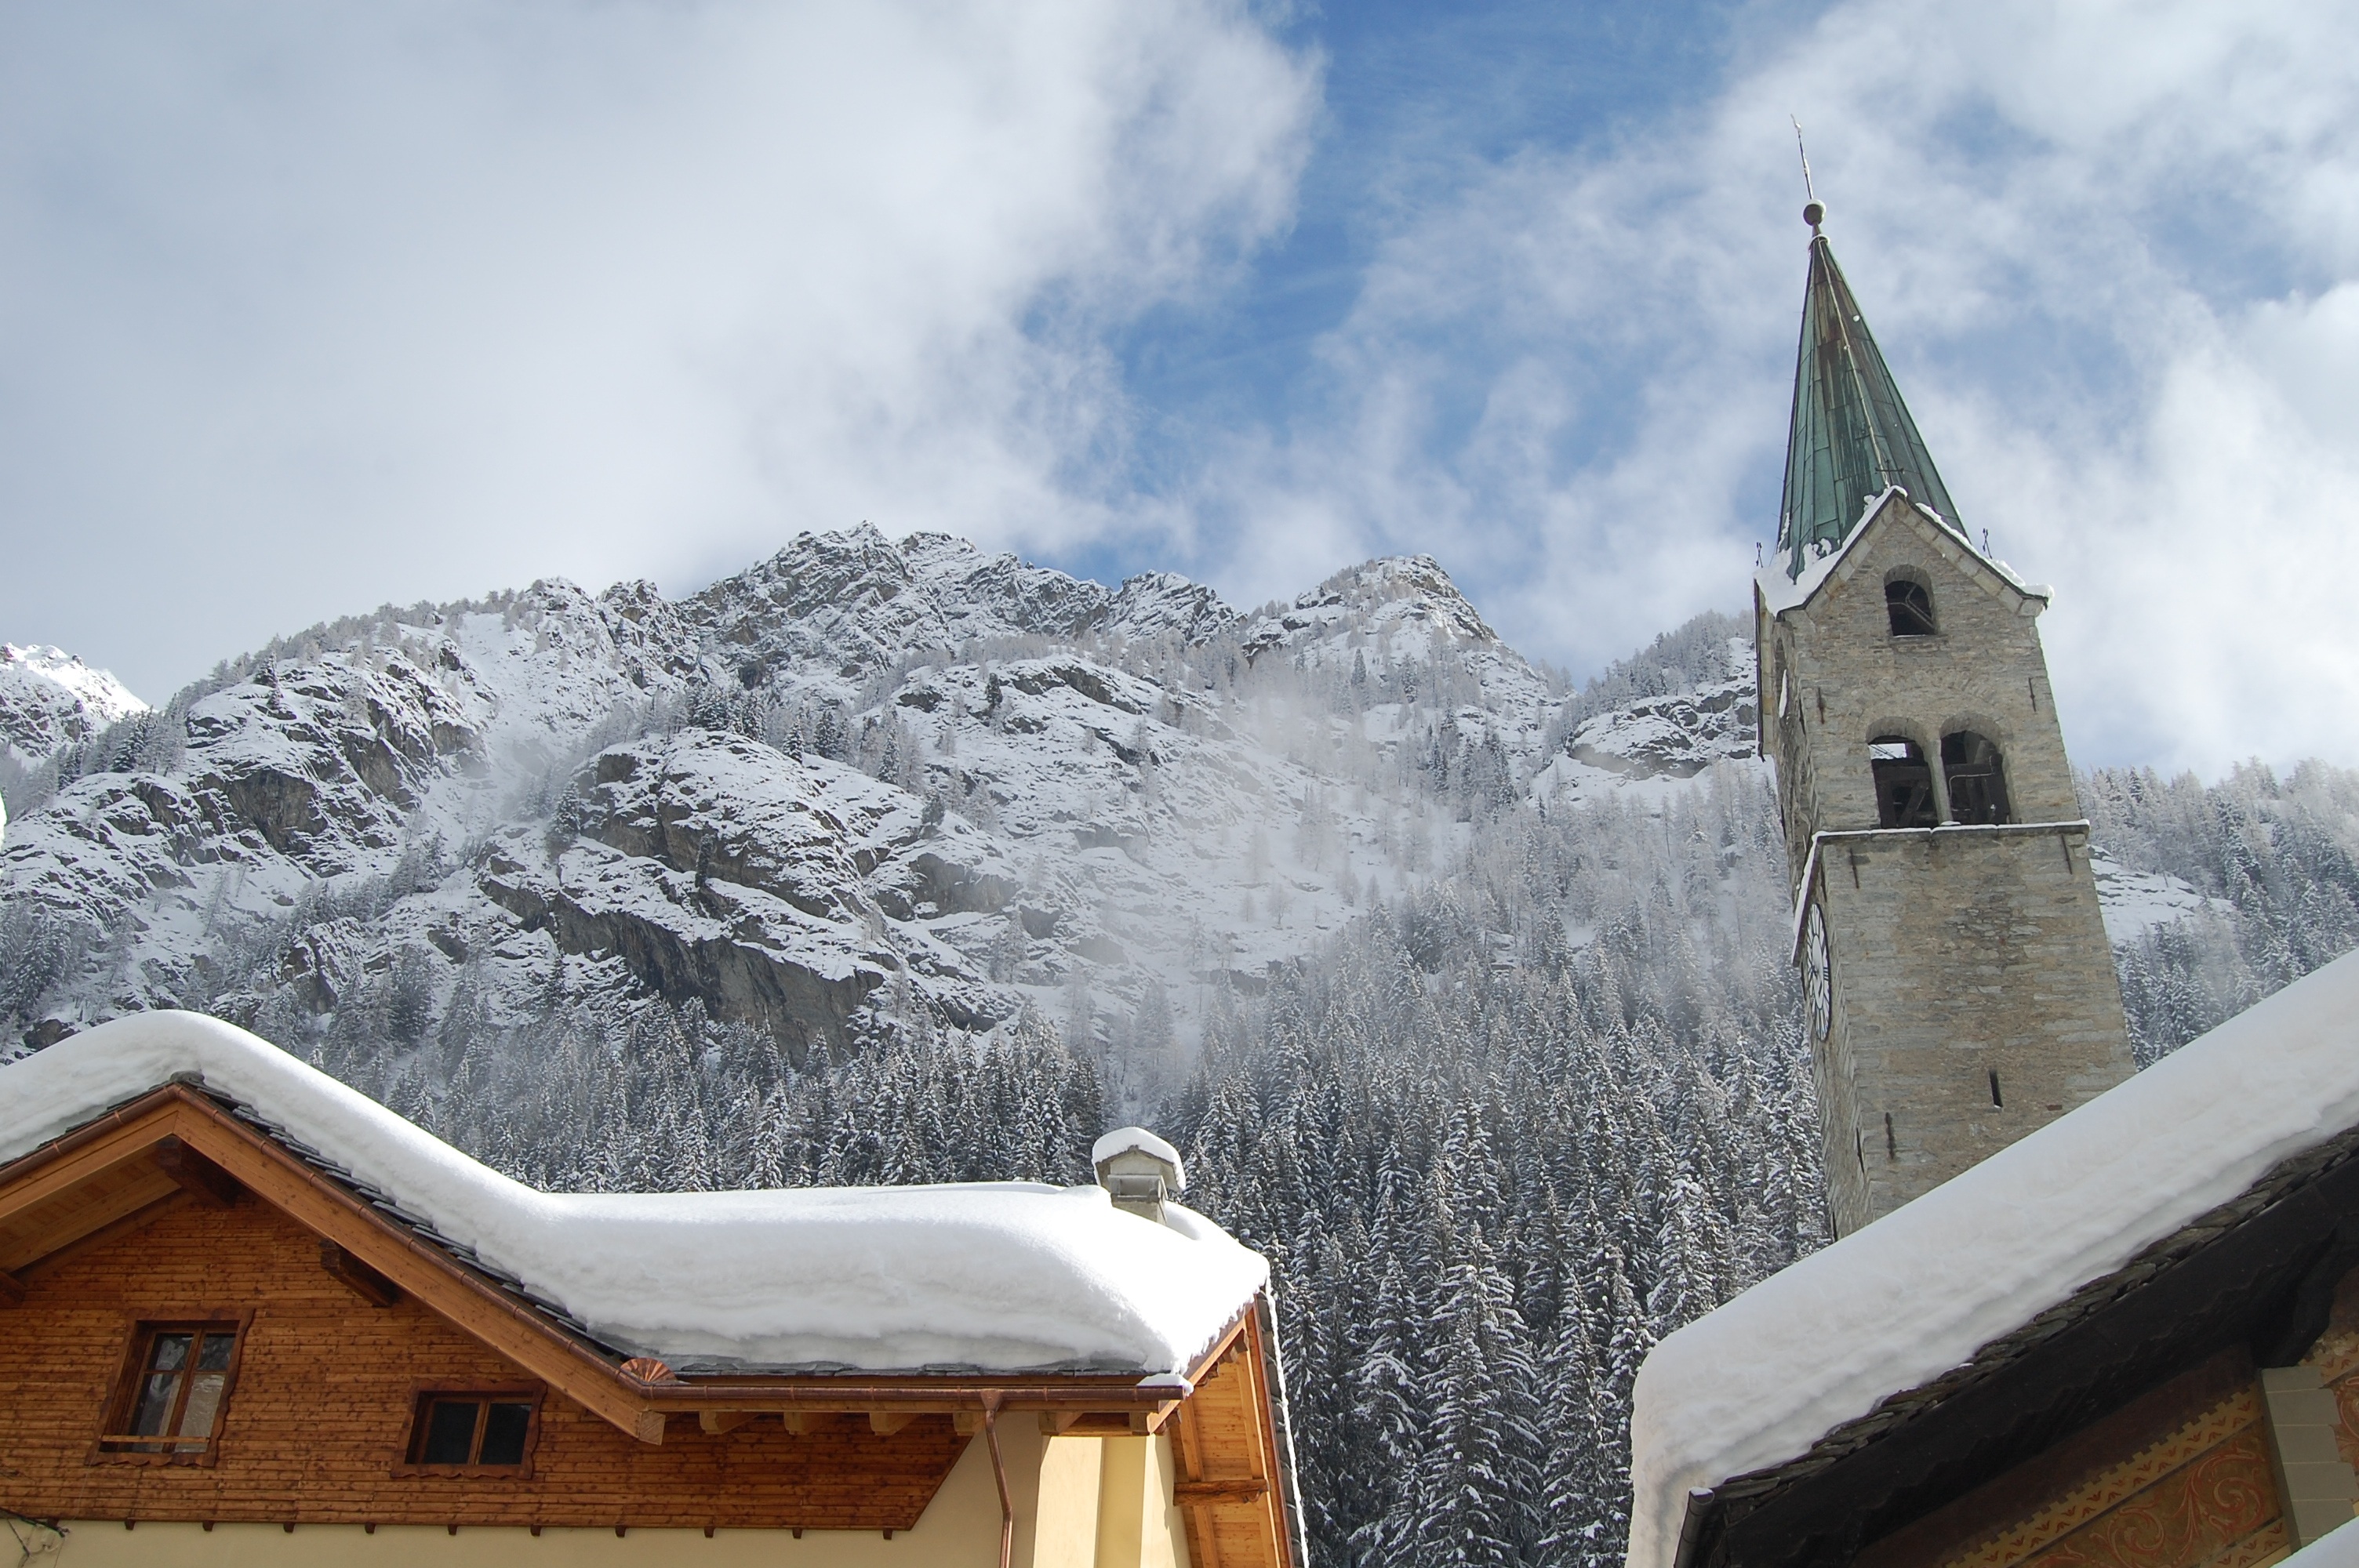
mountain, snow, winter, mountain range, weather, season, alps, mountainous landforms, val auction, gressoney